Lomana LuaLua

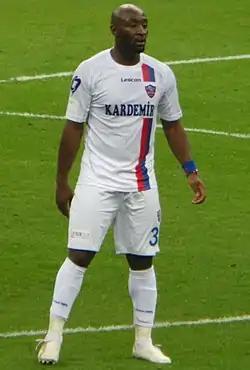
LuaLua playing for Kardemir Karabükspor in 2013

Trésor Lomana LuaLua (born 28 December 1980) is a Congolese former professional footballer who played as a striker. He is currently the attacking coach for Spalding United.